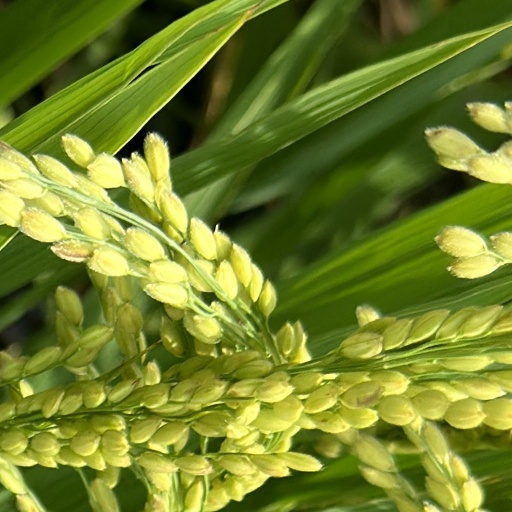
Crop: rice